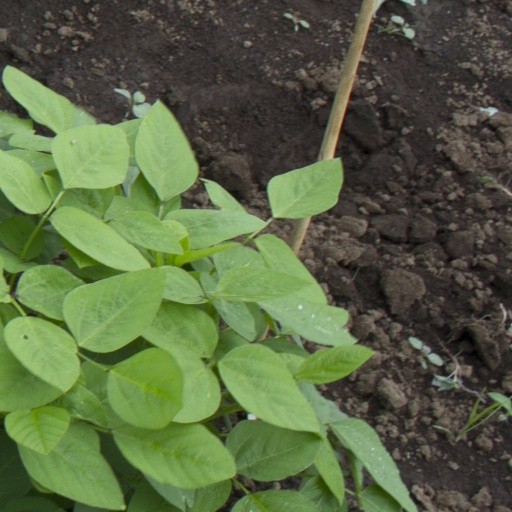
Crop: soybean